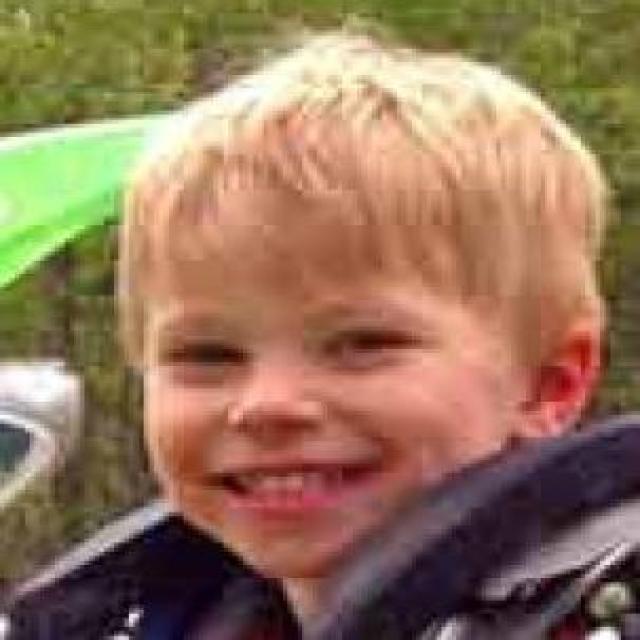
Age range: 0-12